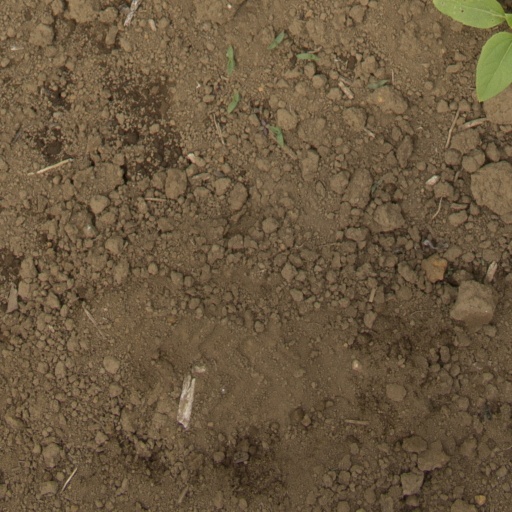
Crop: Jerusalem artichoke